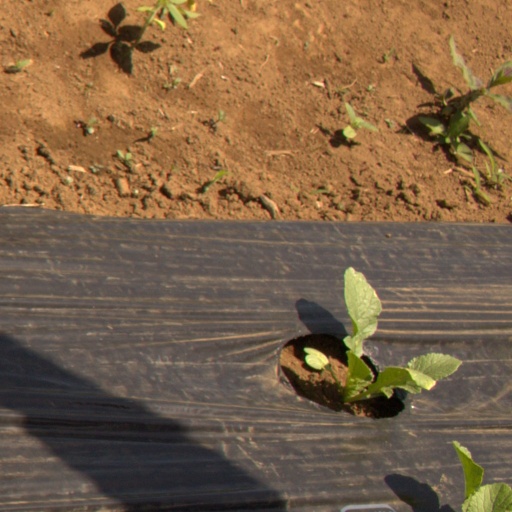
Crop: Jerusalem artichoke